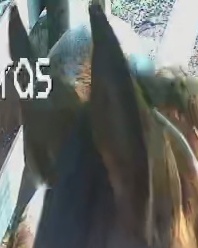
Face region: ears (position_of_ears)
Pain indicator: not_present